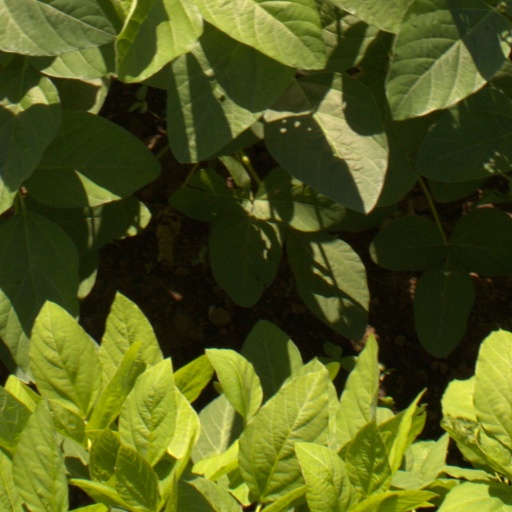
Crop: soybean